A168 road

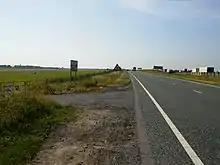
Next to Dishforth Airfield, on the former Dere Street

The former route of the A1 went through Walshford. The A1 Wetherby to Walshford section opened in August 2005, when the former A1 south of Walshford became the A168. At Great Ribston with Walshford there is a roundabout for Walshford west of the A1(M), and on the eastern side, there is a roundabout for Hunsingore. The A168 from 1995 to 2005 terminated at Walshford, where the A1(M) joined the A1. The former A1 north of Walshford became the A168 when the thirteen-mile Walshford to Dishforth section was built by Alfred McAlpine and AMEC, and opened by John Arthur Watts in November 1995. At Allerton Mauleverer with Hopperton it passes under the A59, accessed from a turn to the right which leads to Allerton Castle. Flaxby Golf Club is to the left, near Flaxby. There is a left turn for Arkendale, and right turns for Marton and Grafton. At junction 48 of the A1(M) it meets the A6055 for Knaresborough, to the south-west. The former course of the Great North Road carries straight on through Boroughbridge. The A168 follows the former course of the A1 bypass, next to the current A1(M), to the west of the town. It crosses the River Ure and at Kirby Hill there is a roundabout for the B6265 for Ripon to the west.